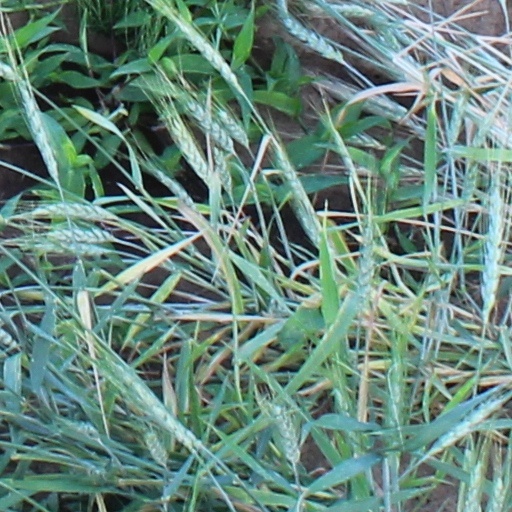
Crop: wheat